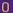
Number: 0